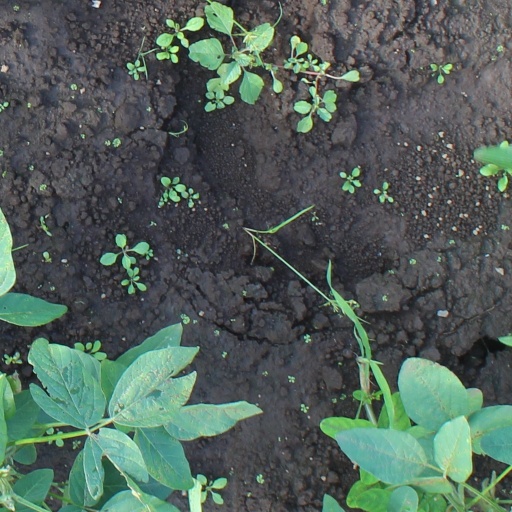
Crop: soybean